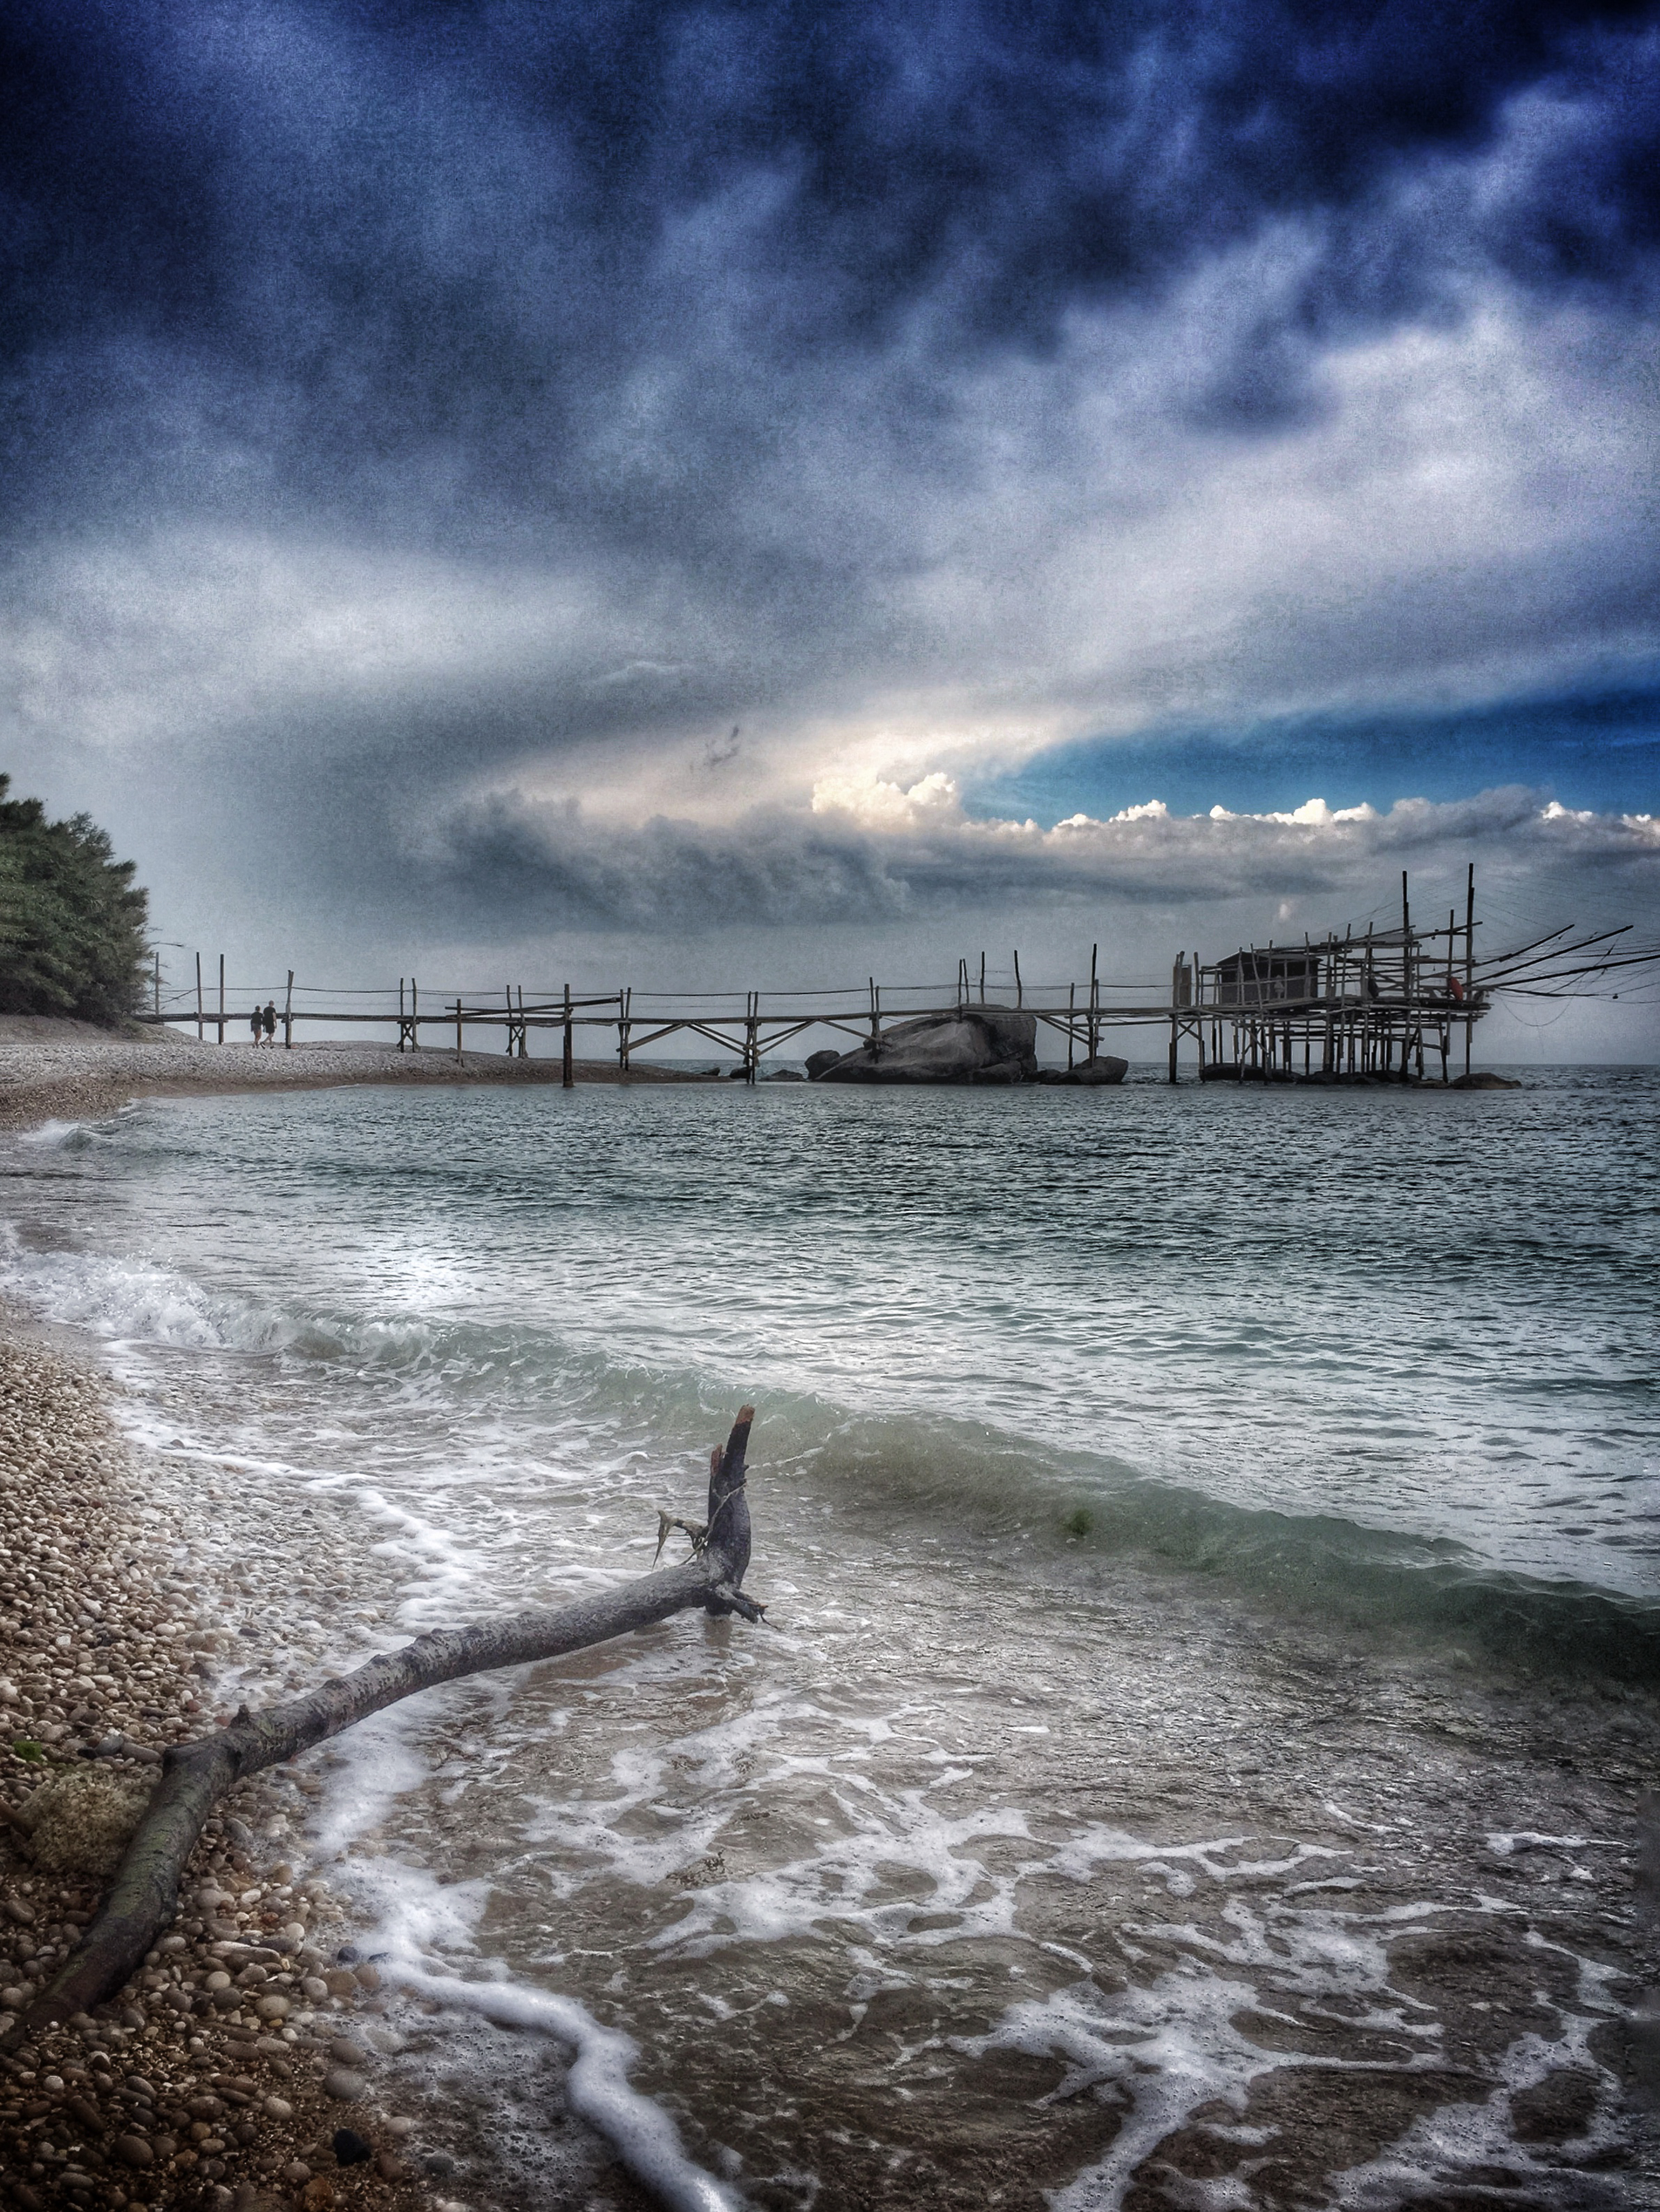
sea, overflow, clouds, waves, sky, body of water, water, shore, cloud, wave, ocean, horizon, coast, pier, atmosphere, phenomenon, morning, wind wave, coastal and oceanic landforms, calm, evening, meteorological phenomenon, beach, tree, tide, landscape, storm, dawn